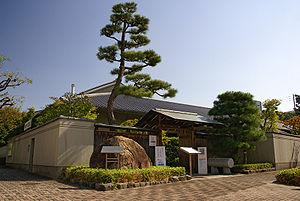
Le musée mémorial Jun’ichirō Tanizaki, Ashiya-shi Tanizaki Jun’ichirō Kinenkan, angl. Tanizaki Junichiro Memorial Museum of Literature, Ashiya se trouve à Ashiya dans la préfecture de Hyōgo. Inauguré en 1988, Il recueille et présente des documents sur l'écrivain japonais Jun'ichirō Tanizaki et informe de son œuvre littéraire.